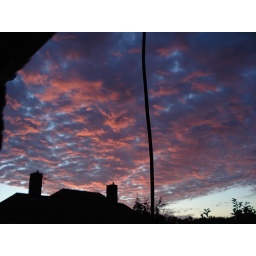
red sky in mornin